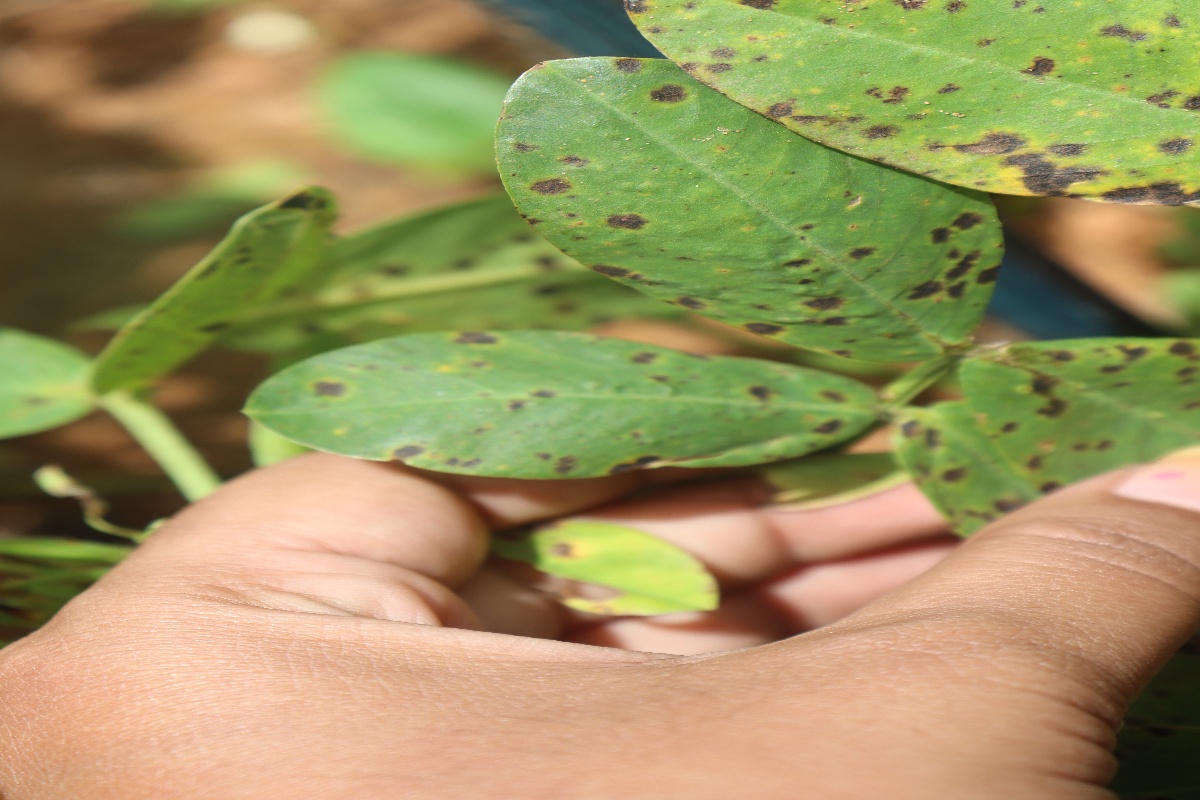
Label: late leaf spot